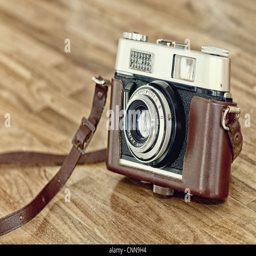
defunct organisation - an old 35mm film camera on wooden background